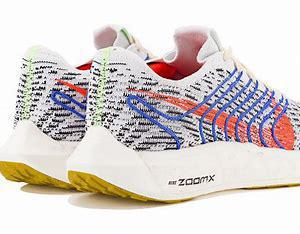
Brand: Nike
Model: Pegasus Turbo Next Nature